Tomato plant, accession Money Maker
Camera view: tilt-top (135 deg); turntable rotation: 270 degrees
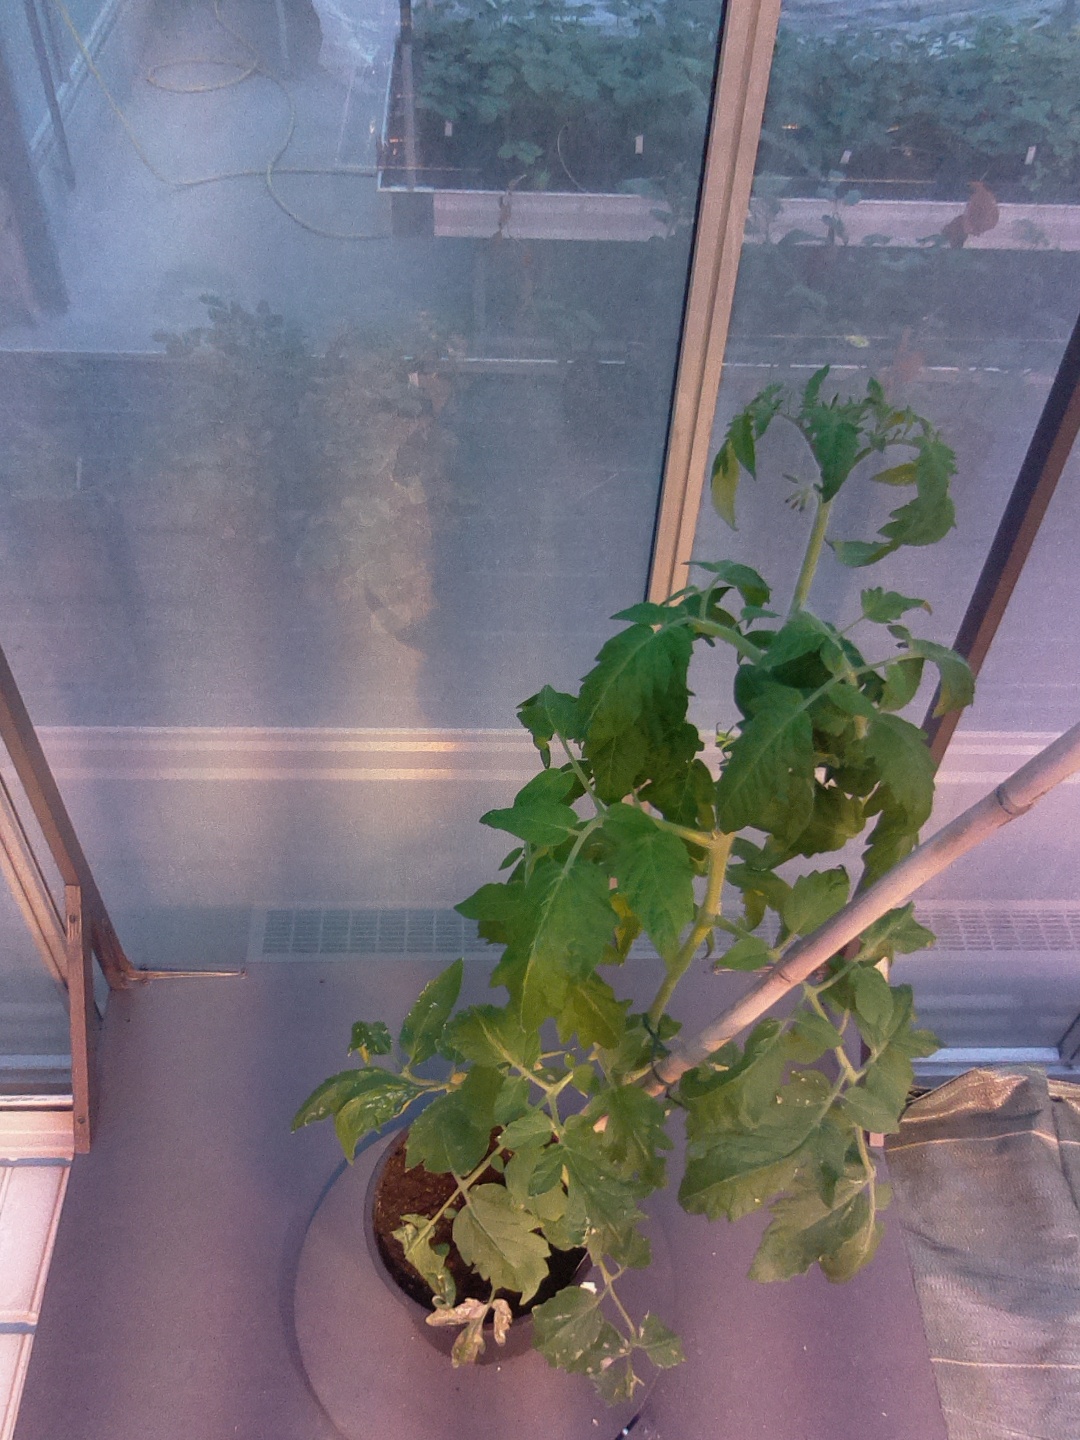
BBCH growth stage 55: 5 inflorescences visible